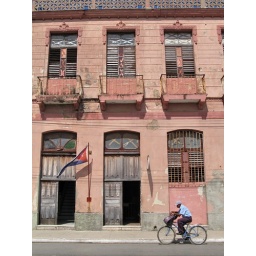
Man on his bike, pink building in Cardenas